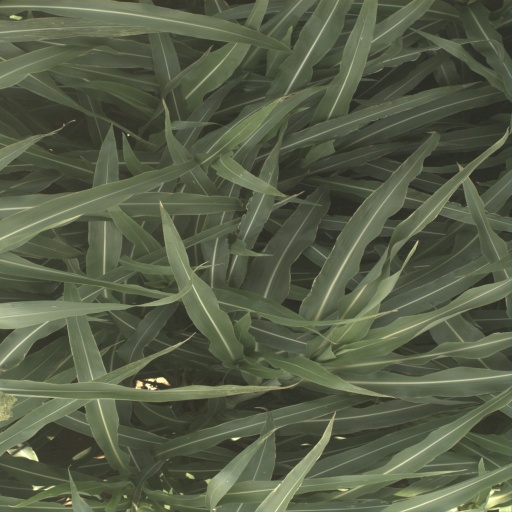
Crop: sorghum